V2. Escape from Hell

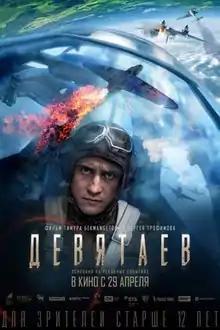
Theatrical release poster

V2. Escape from Hell is a 2021 Russian prison action thriller war biopic film directed by Timur Bekmambetov. The film stars Thure Riefenstein, Pavel Priluchny, Pavel Chinarev and Daria Zlatopolskaya. Based on a true story, portions of Soviet Mikhail Devyatayev's autobiography form the basis of a World War II film produced by Bazelevs Company. The film is the first large-scale vertical format film featuring dynamic aerial combat. Mikhail Devyatayev enrolled at the Soviet Air Forces to fight in the Great Patriotic War. In July 1944, while on a sortie for the 1st Ukrainian Front, his plane was shot down and he was captured by the Wehrmacht. In the most difficult conditions, Devyatayev managed to develop and implement an escape plan from Hitler's heavily guarded Usedom prison, which used prisoners to build the V-2 rocket. The film had a wide release on 29 April 2021.